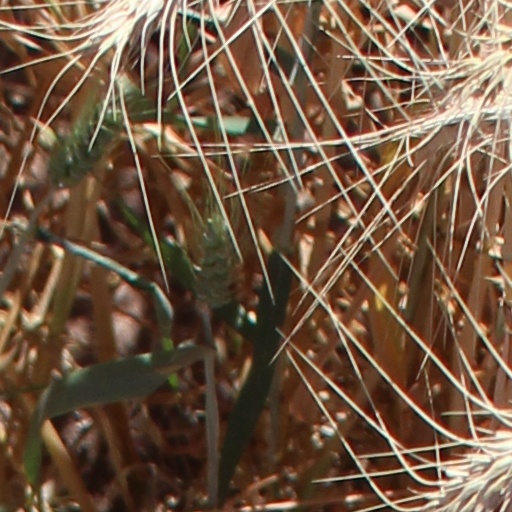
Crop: wheat